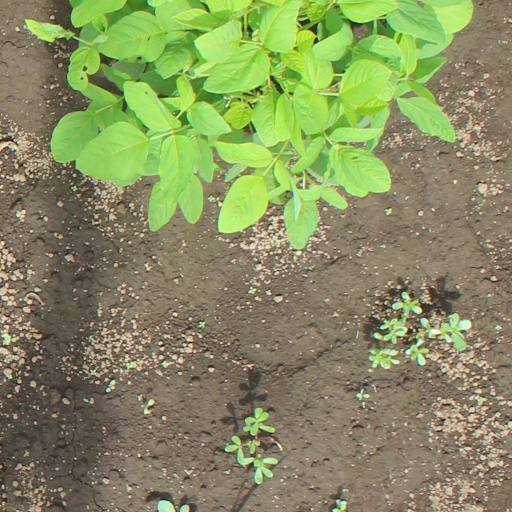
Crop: soybean